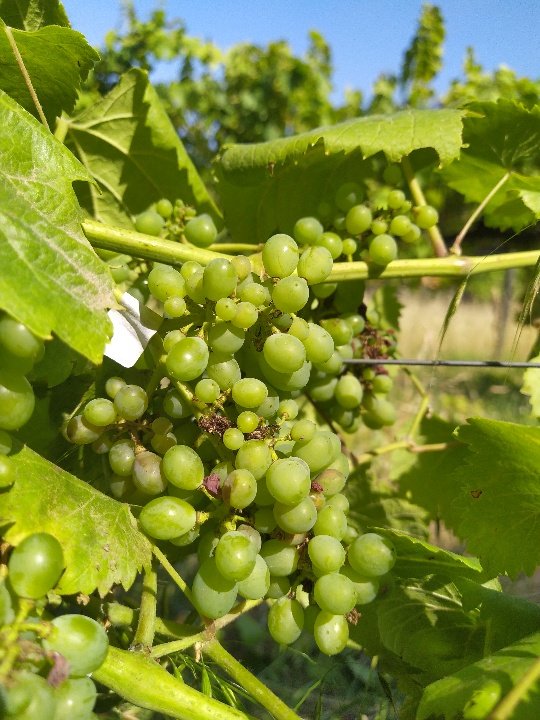
Berries visible: 100
Grape clusters: 3